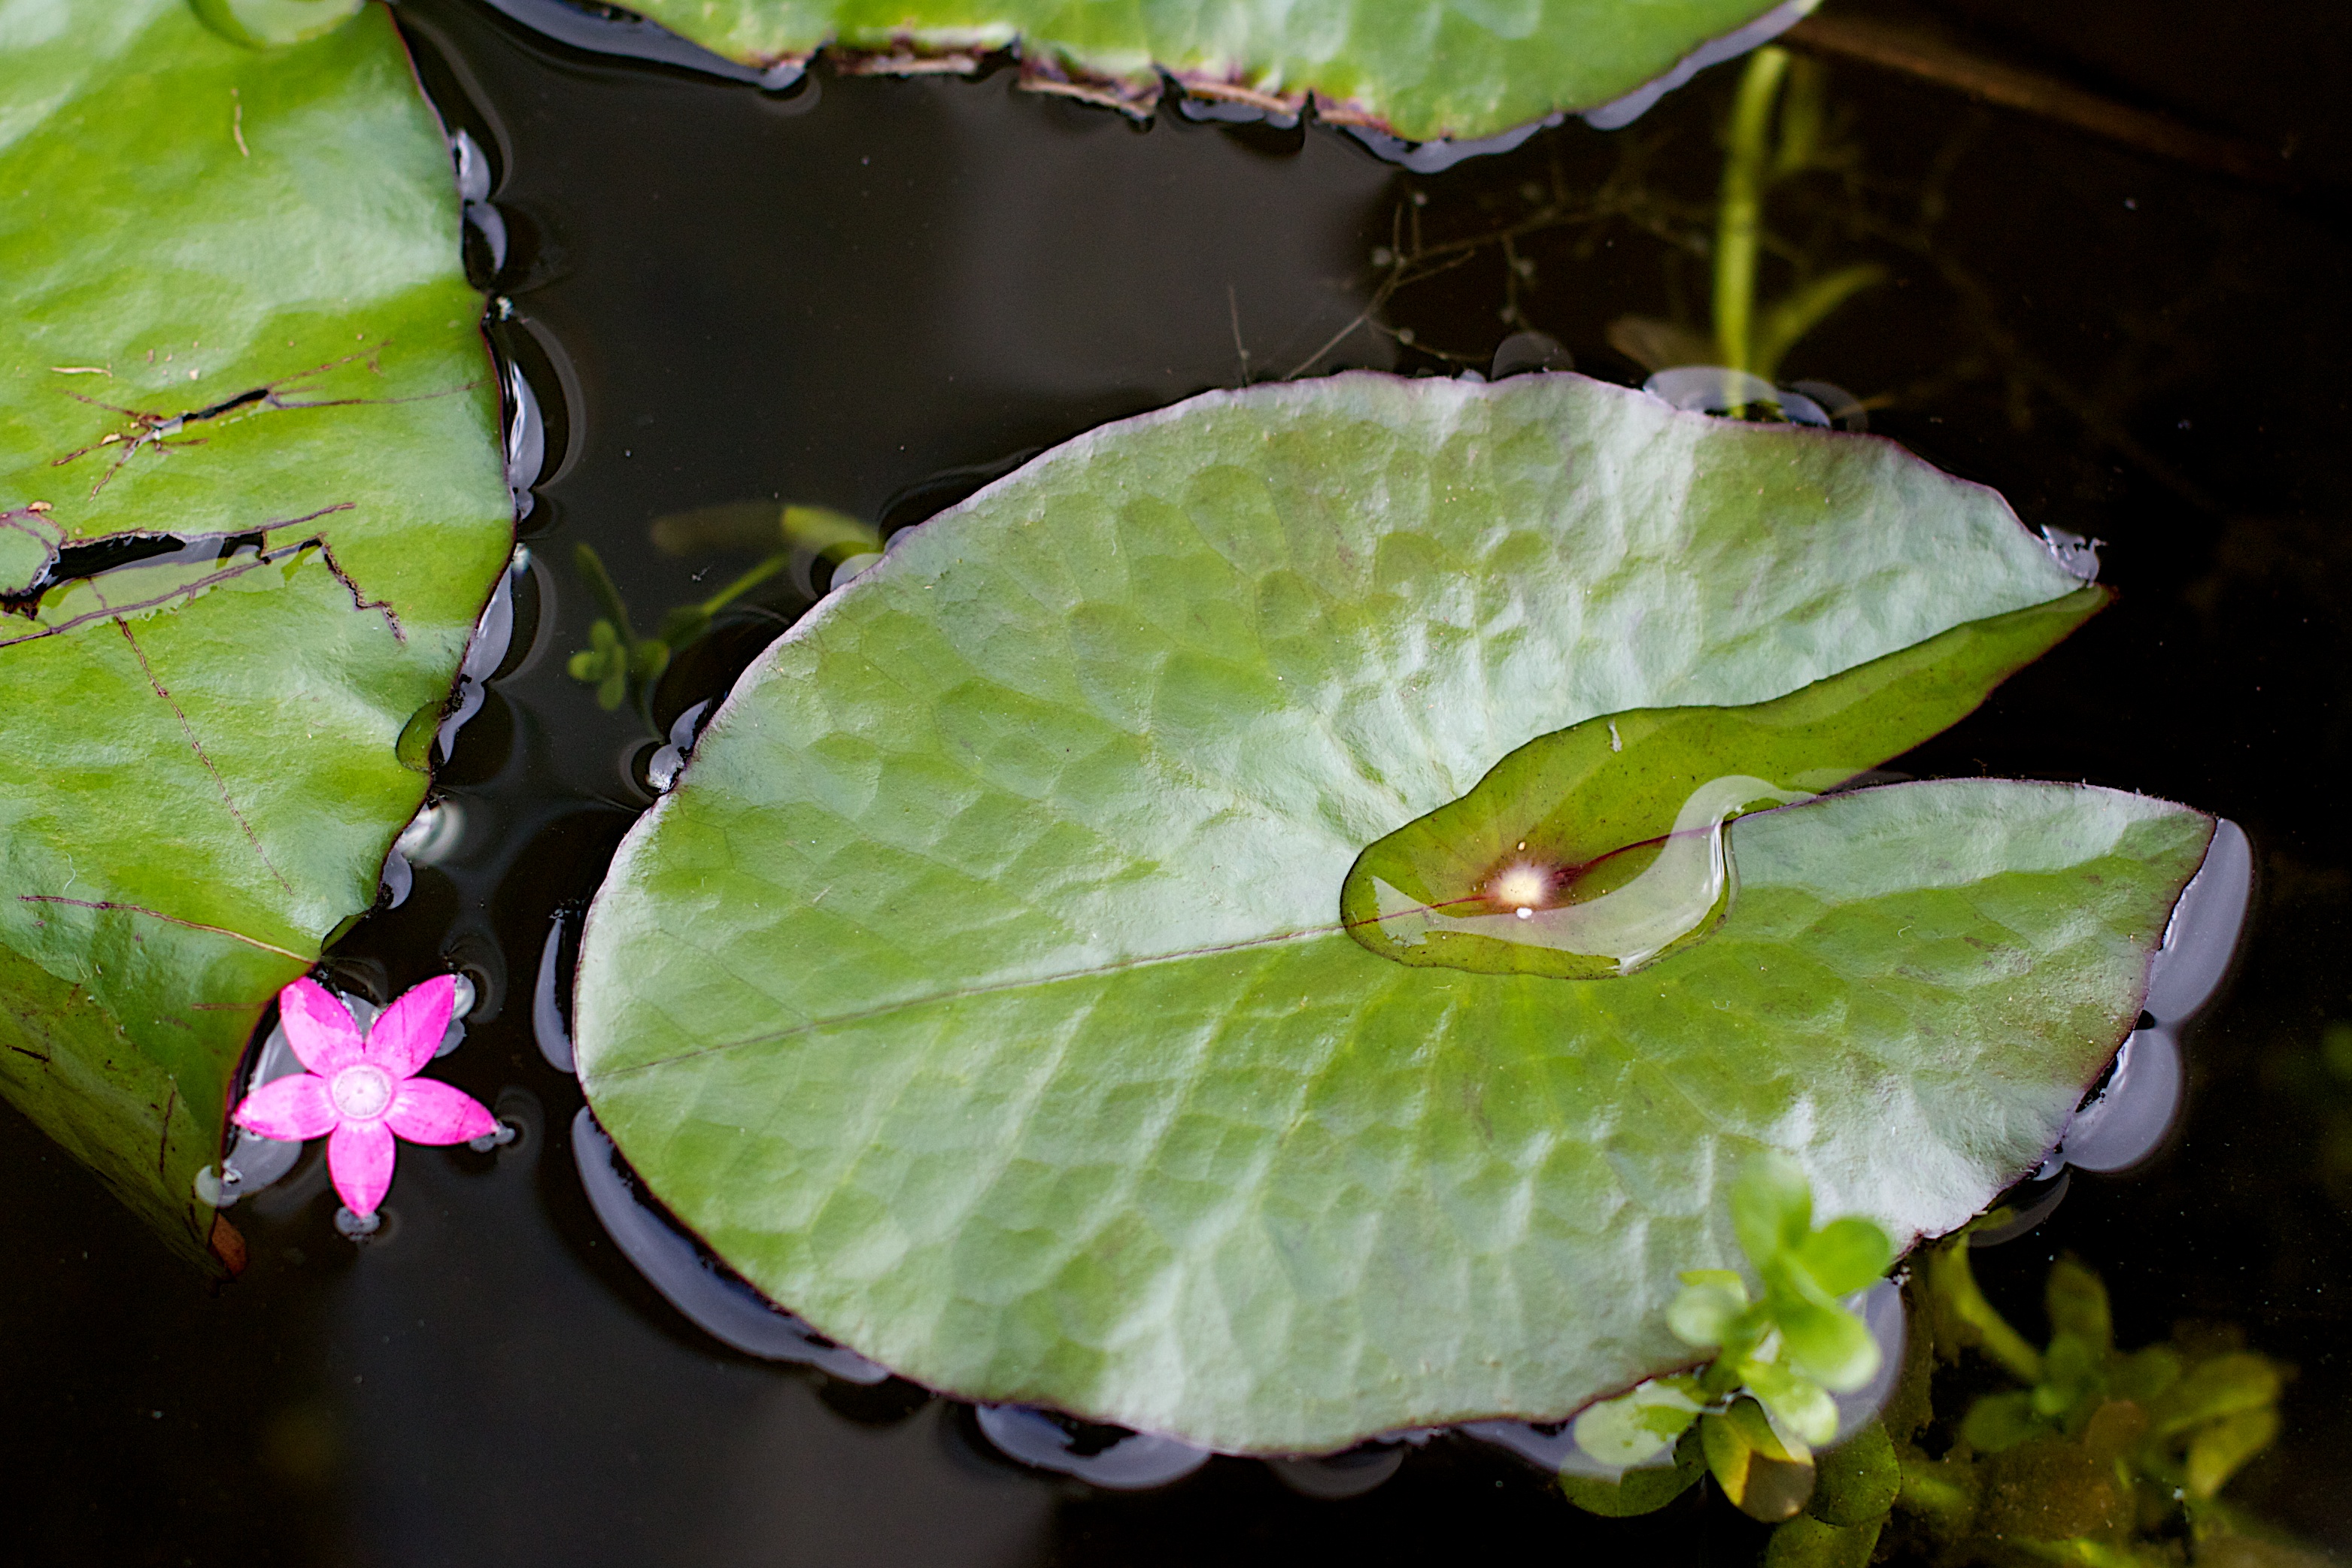
nature, plant, photography, leaf, flower, petal, green, botany, flora, close up, hawaiikauai, macro photography, flowering plant, annual plant, land plant